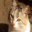
Label: cat